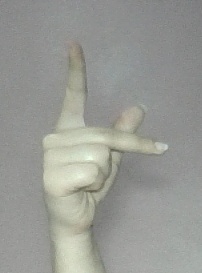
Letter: dha